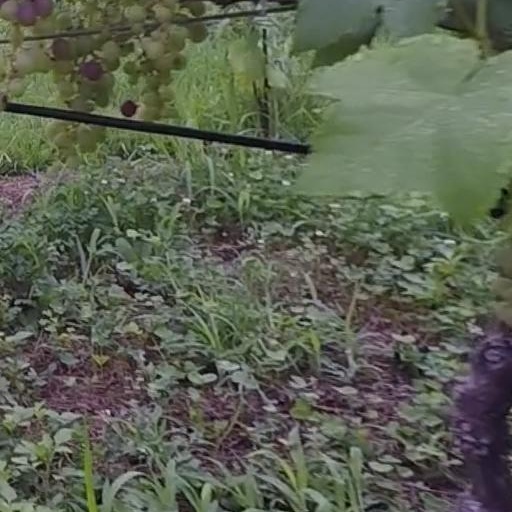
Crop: grape